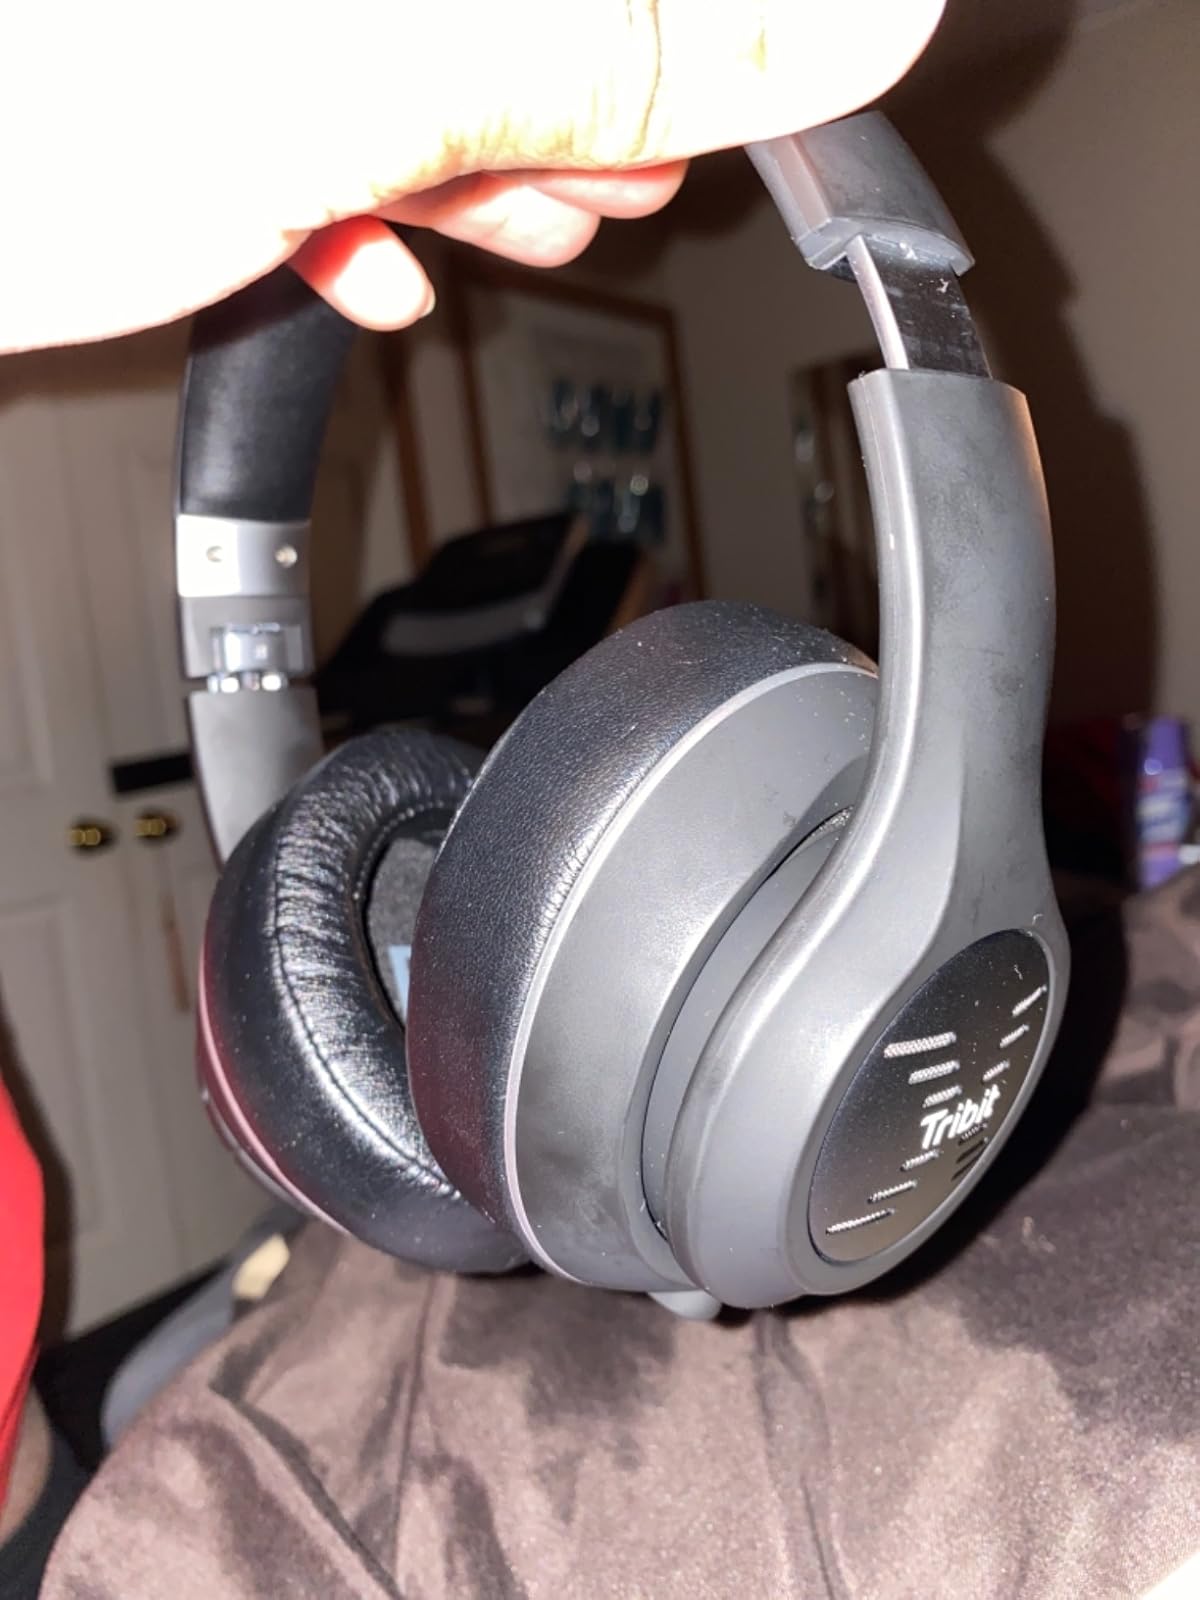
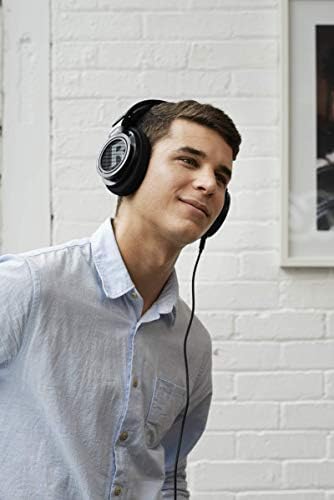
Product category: headphones
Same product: no